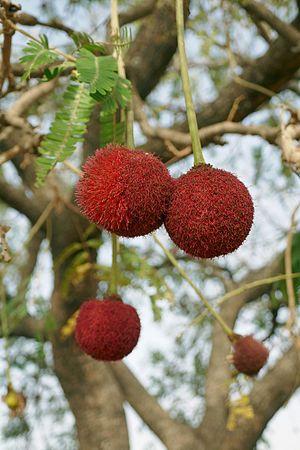
Parkia biglobosa dans l'Atakora (nord-ouest du Bénin).
Parkia biglobosa, ou néré, est une espèce d'arbres de la famille des Mimosaceae, ou des Fabaceae, sous-famille des Mimosoideae selon la classification phylogénétique, originaire des zones sahéliennes et soudaniennes.